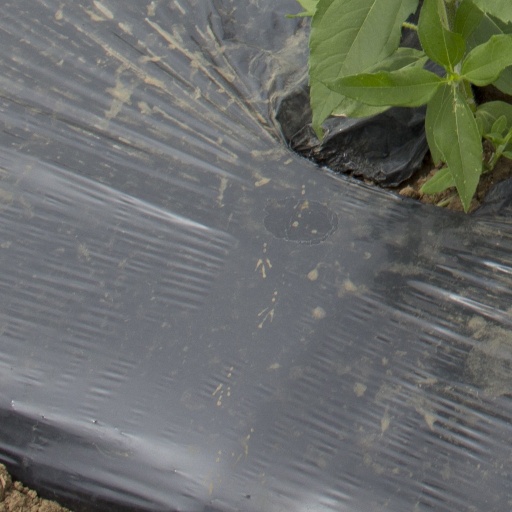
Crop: Jerusalem artichoke